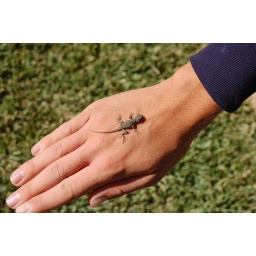
My teenage son caught this cute little lizard in our backyard today.